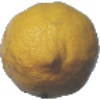
Label: Lemon 1